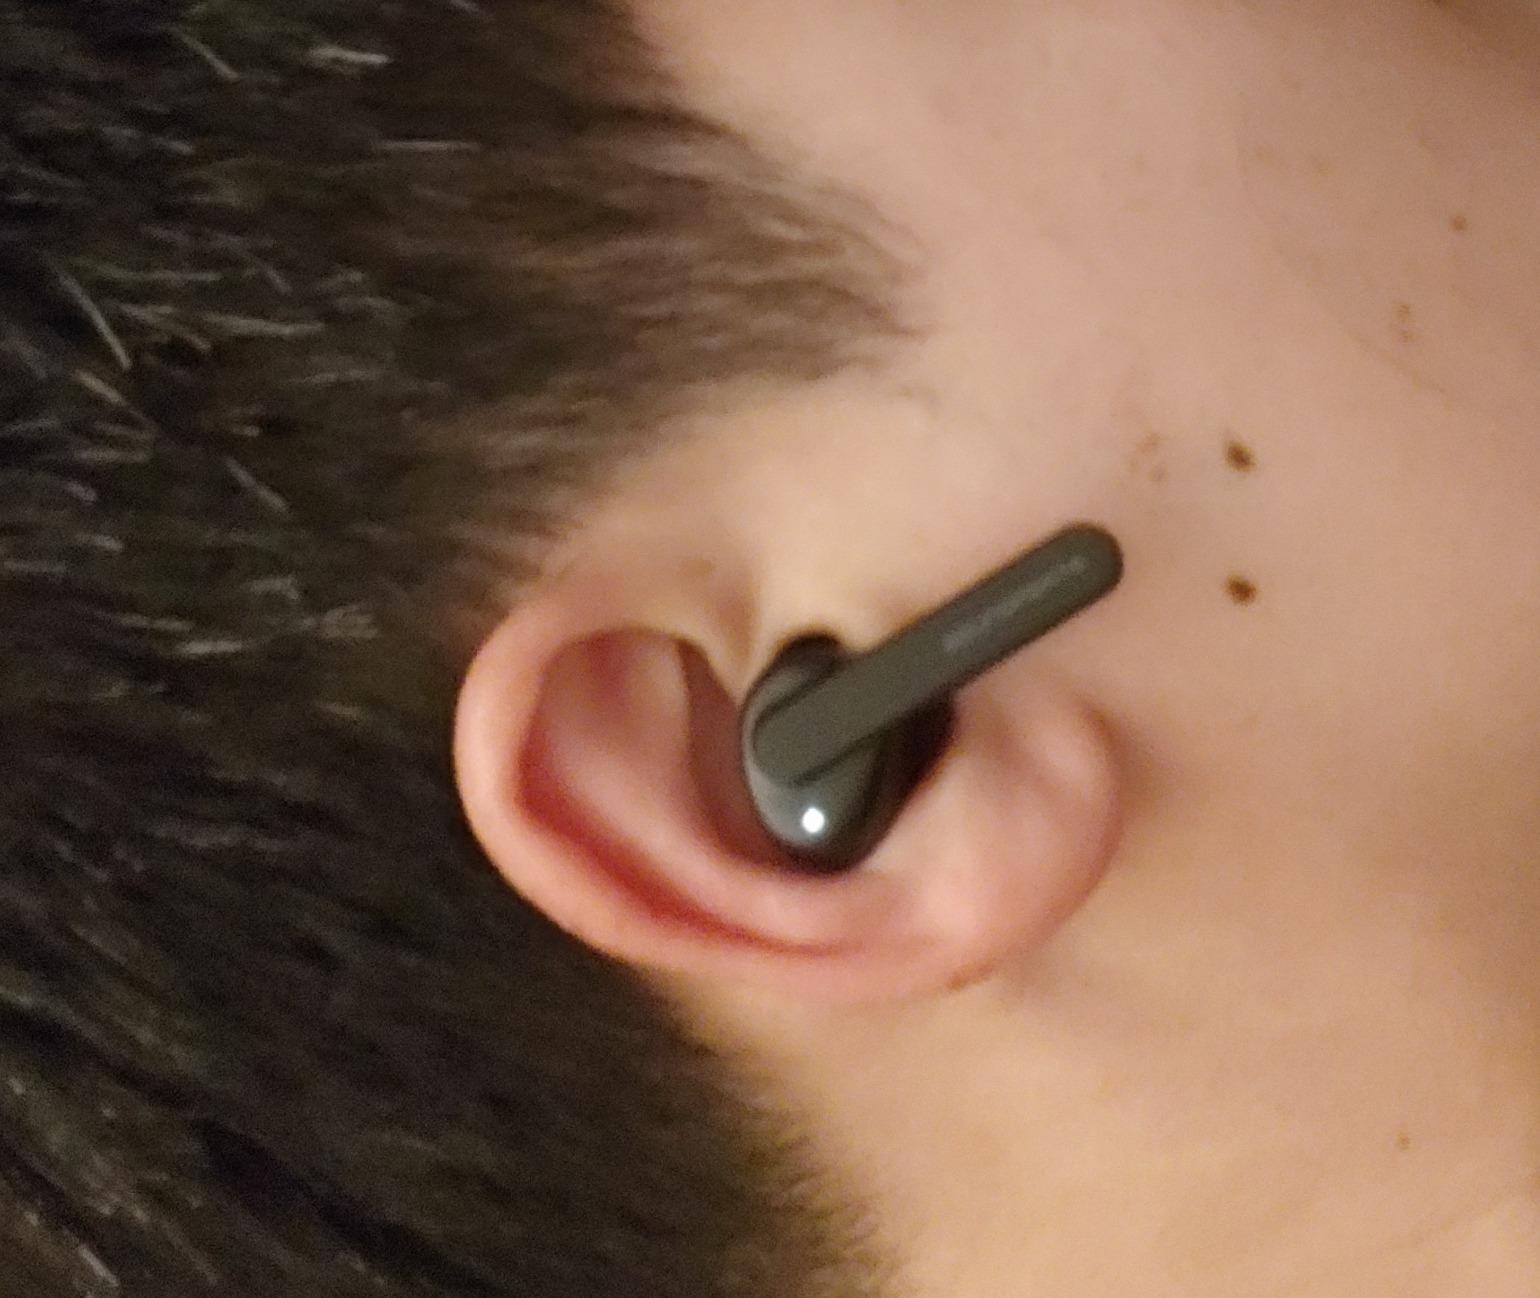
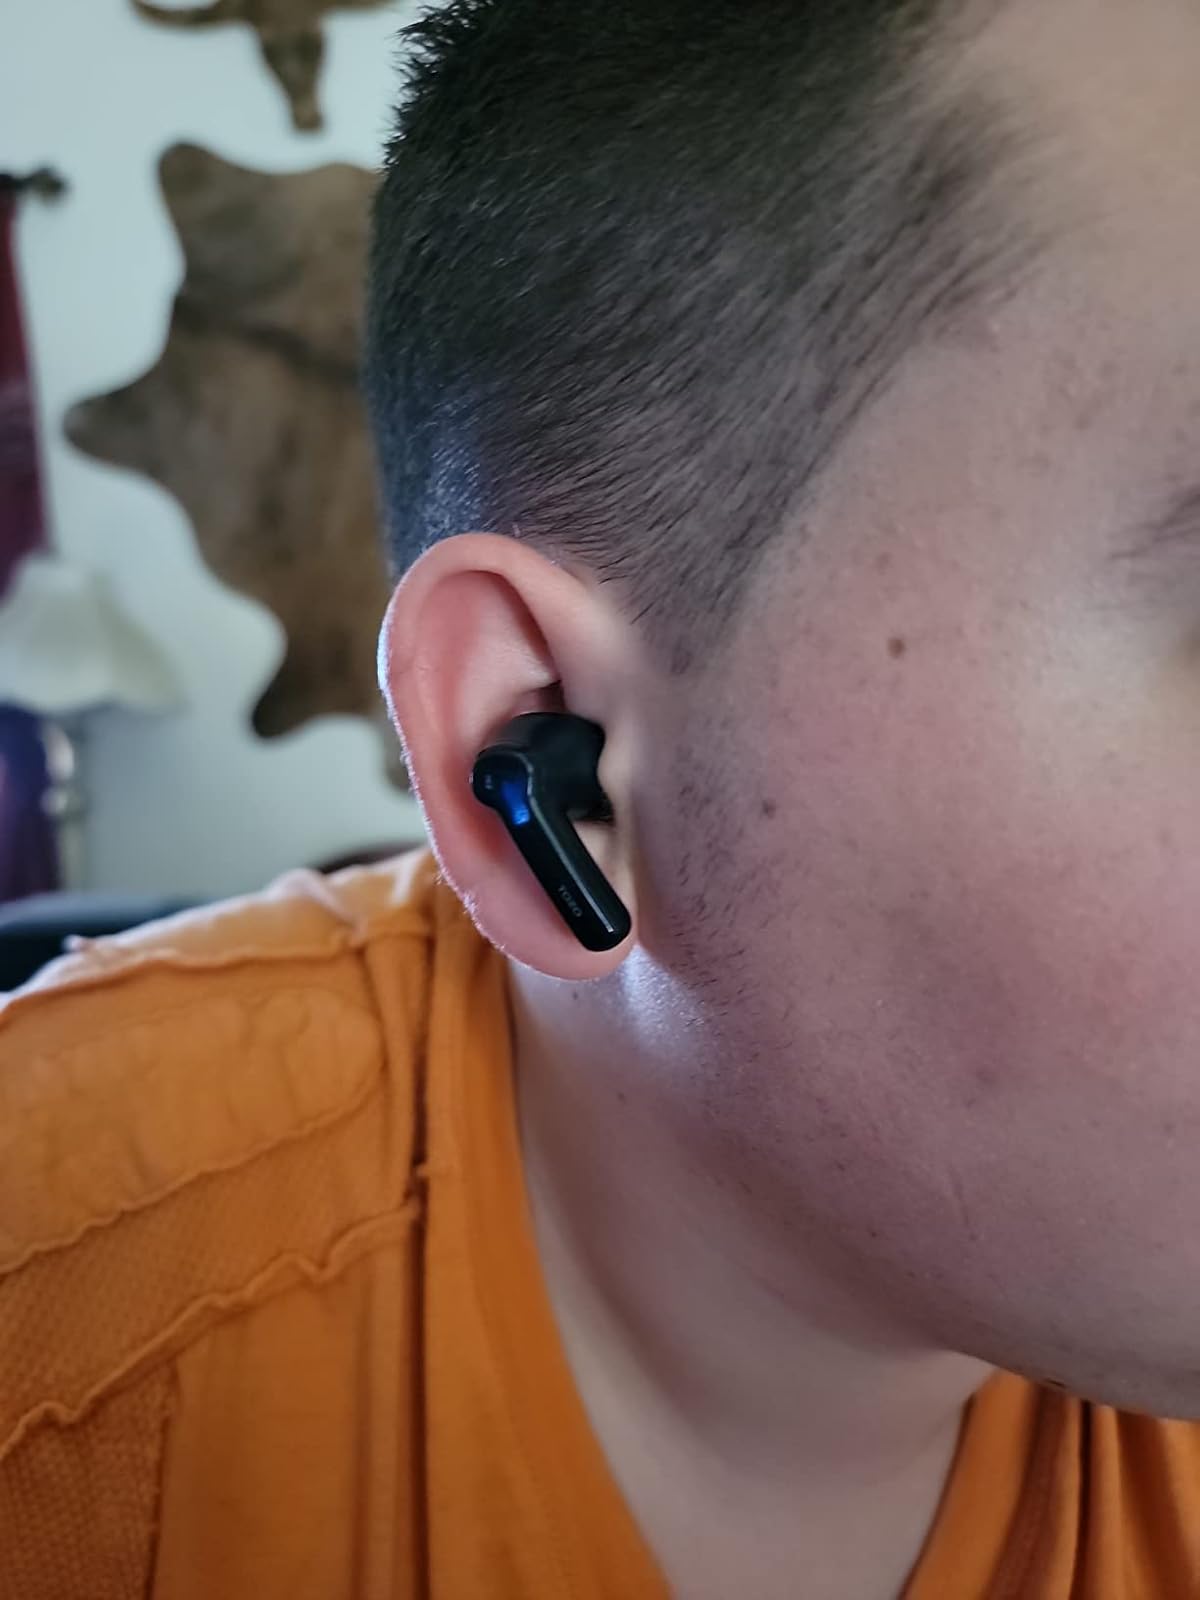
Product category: earbuds
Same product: no